Dacians

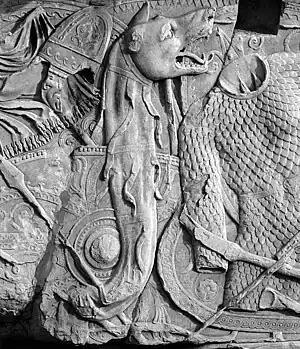
Dacian Draco from Trajan's Column

The Dacians were known as "Geta" (plural "Getae") in Ancient Greek writings, and as "Dacus" (plural "Daci") or "Getae" in Roman documents, but also as "Dagae" and "Gaete" as depicted on the late Roman map "Tabula Peutingeriana". It was Herodotus who first used the ethnonym "Getae" in his "Histories". In Greek and Latin, in the writings of Julius Caesar, Strabo, and Pliny the Elder, the people became known as 'the Dacians'. Getae and Dacians were interchangeable terms, or used with some confusion by the Greeks. Latin poets often used the name "Getae". Vergil called them "Getae" four times, and "Daci" once, Lucian "Getae" three times and "Daci" twice, Horace named them "Getae" twice and "Daci" five times, while Juvenal one time "Getae" and two times "Daci". In AD 113, Hadrian used the poetic term "Getae" for the Dacians. Modern historians prefer to use the name "Geto-Dacians". Strabo describes the Getae and Dacians as distinct but cognate tribes. This distinction refers to the regions they occupied. Strabo and Pliny the Elder also state that Getae and Dacians spoke the same language.